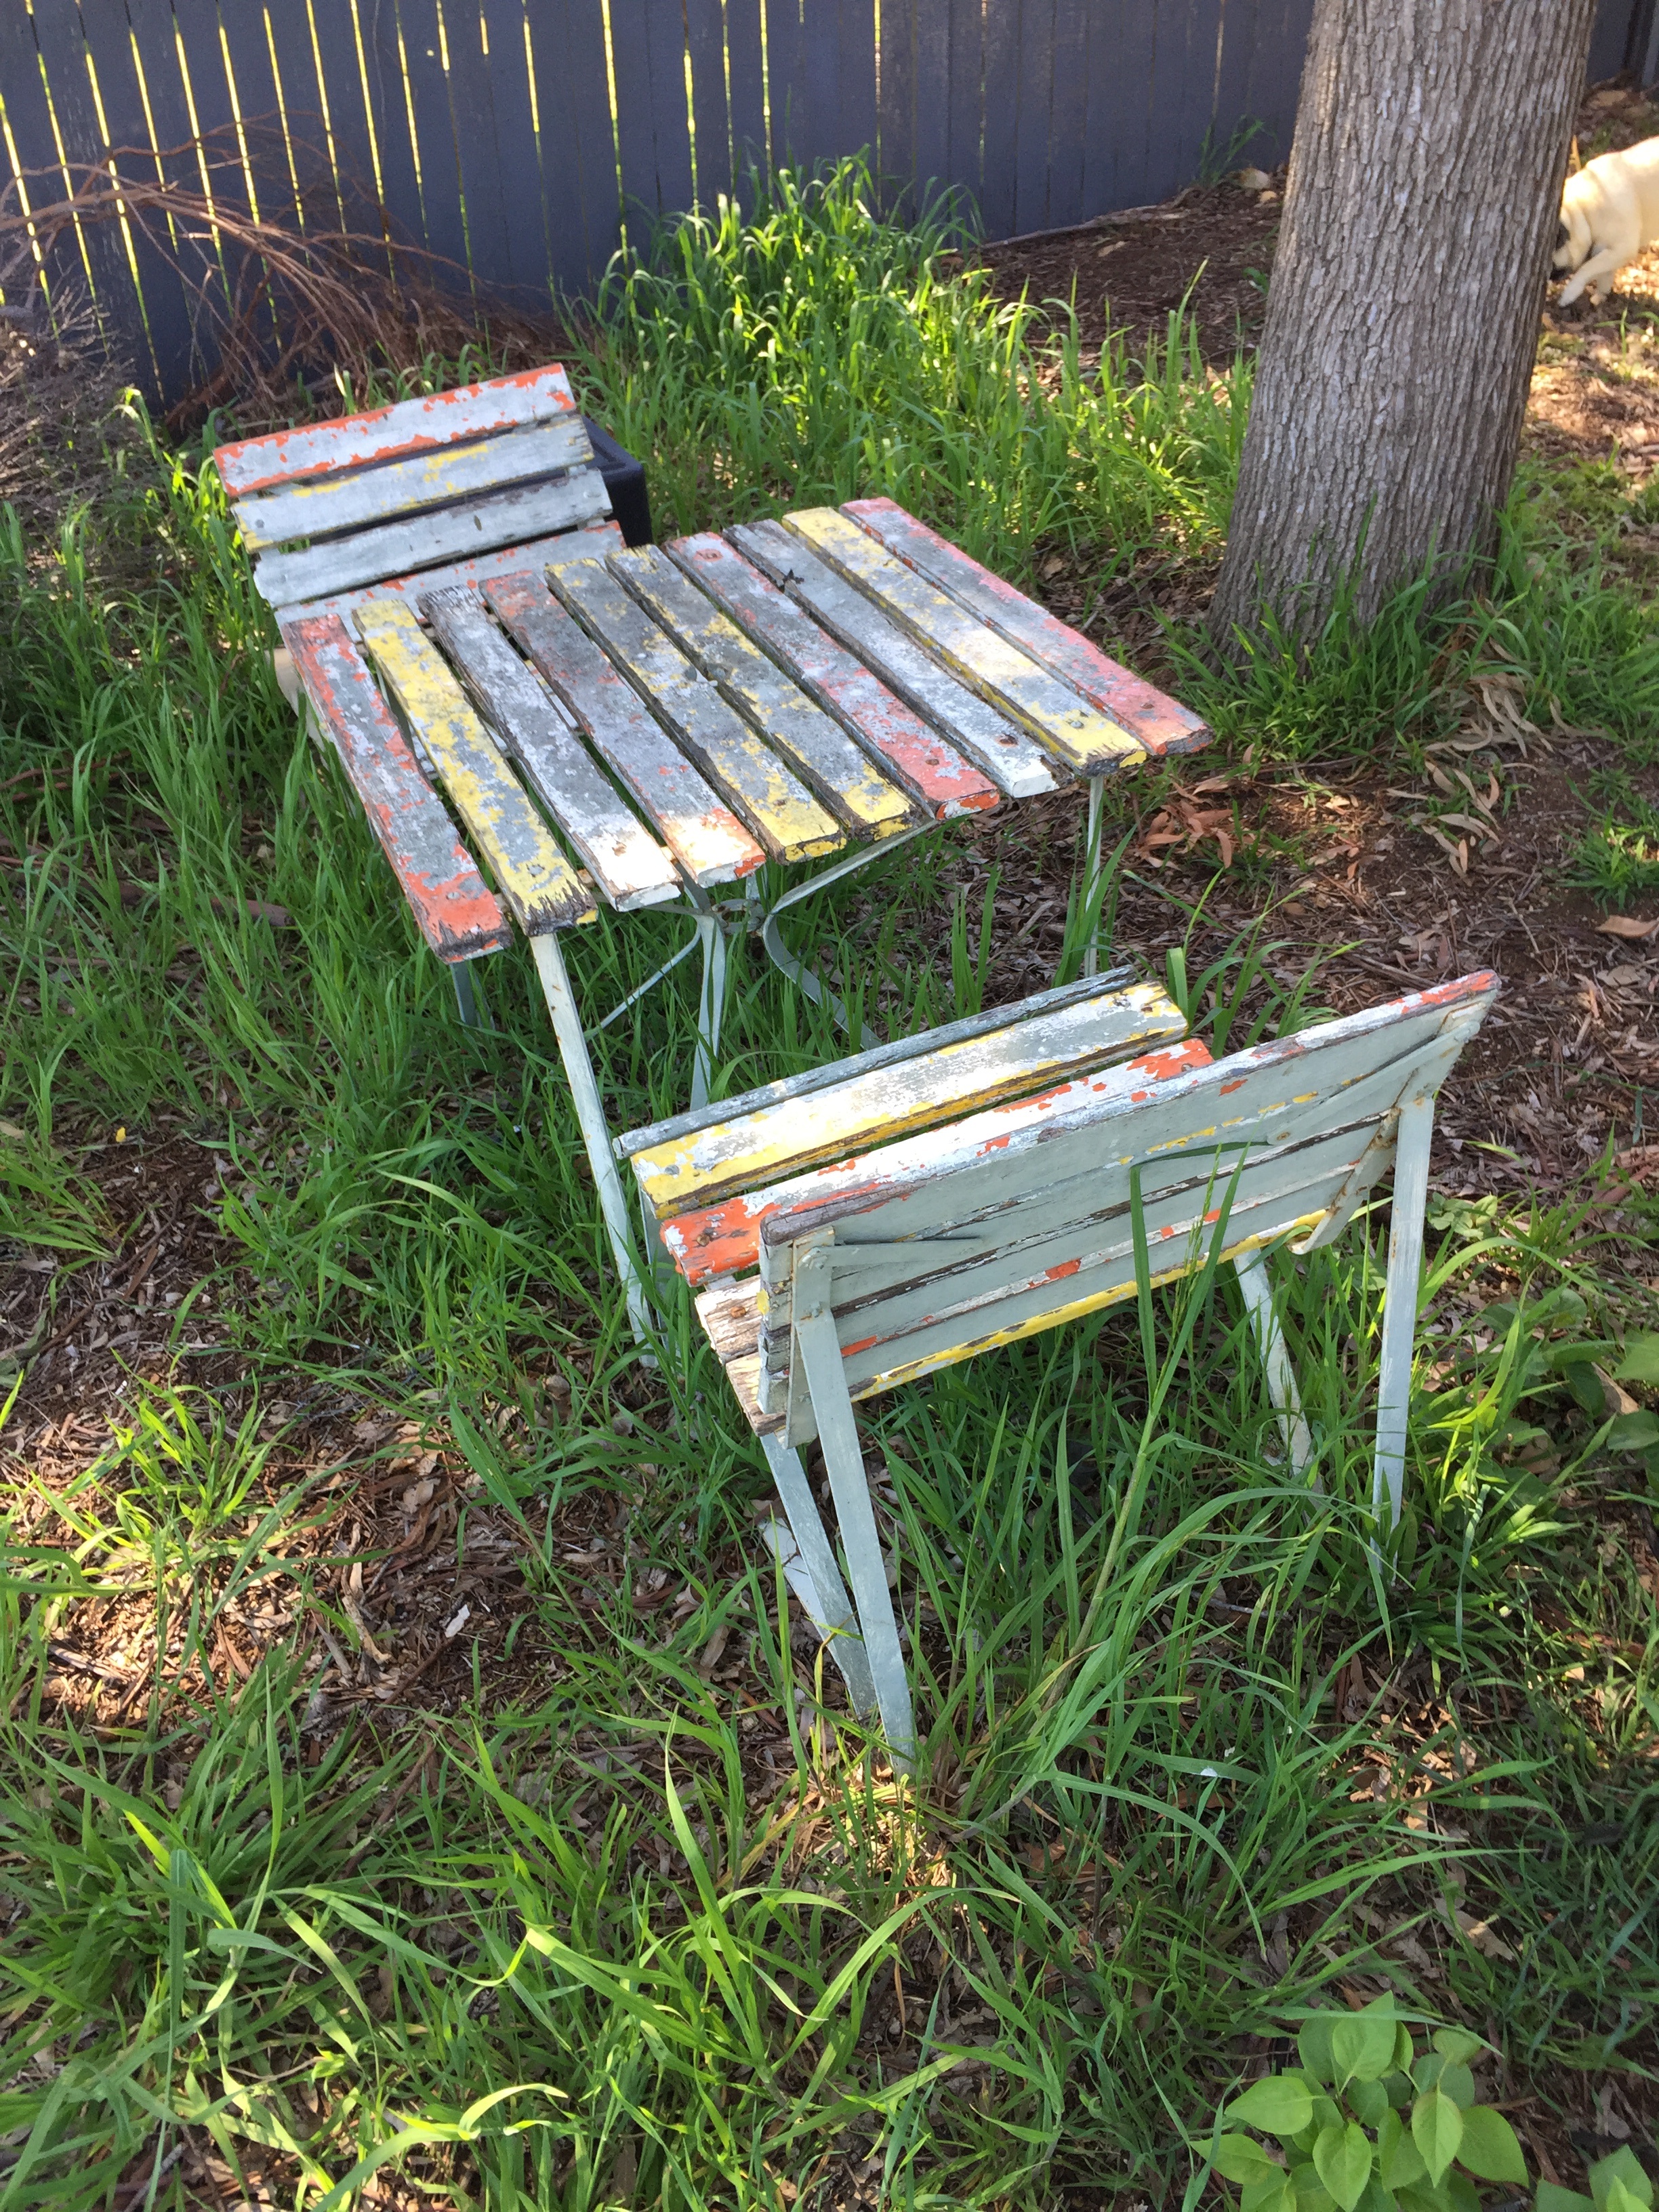
table, bench, lawn, backyard, furniture, garden, yard, beehive